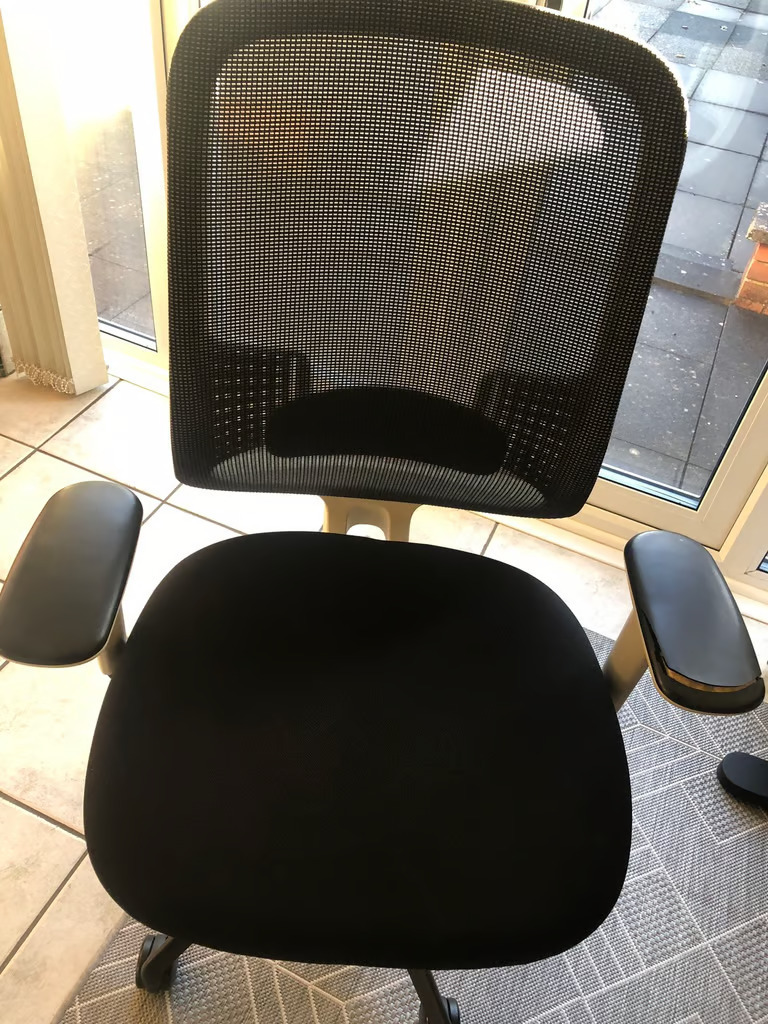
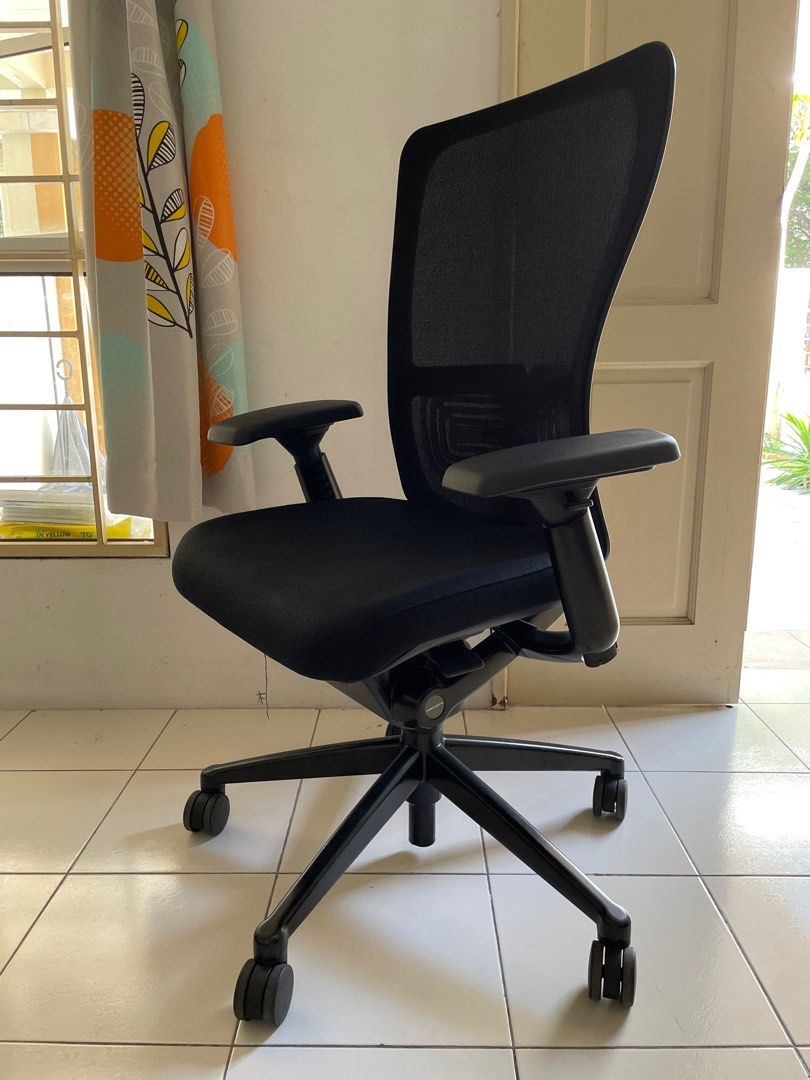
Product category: items_chair
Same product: no